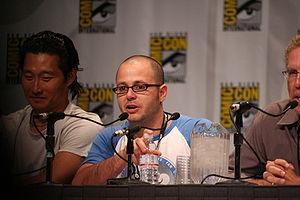
Damon Laurence Lindelof est un producteur et scénariste américain, né le 24 avril 1973 à Teaneck, dans le New Jersey.